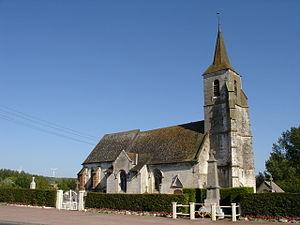
Église de Dennebrœucq
Dennebrœucq est une commune française située dans le département du Pas-de-Calais en région Hauts-de-France.